Gerakan Pramuka Indonesia

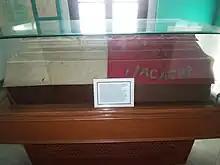
Flag of "Indonesische Nationale Padvinderij Organisatie"

In 1923, the Scouting movement in Indonesia gained ground by the full establishment of the (Dutch) "Nationale Padvinderij Organisatie" (NPO) in Bandung. In Jakarta, the "Jong Indonesische Padvinders-Organisatie" (JIPO) was established in the same year. These two forerunner organisations of scouting in Indonesia merged into one, named the "Indonesische Nationale Padvinderij Organisatie" (INPO) in Bandung in 1926. Outside Java, West Sumatran religious school students founded "El-Hilaal" scouting in 1928.